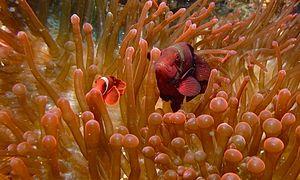
Le poisson-clown à joues épineuses est une espèce de poissons de la famille des Pomacentridae. C'est la seule espèce du genre Premnas. Il est parmi les espèces les plus grandes des poissons clowns et, en milieu naturel, trouve abri uniquement dans l'anémone de mer Entacmaea quadricolor.